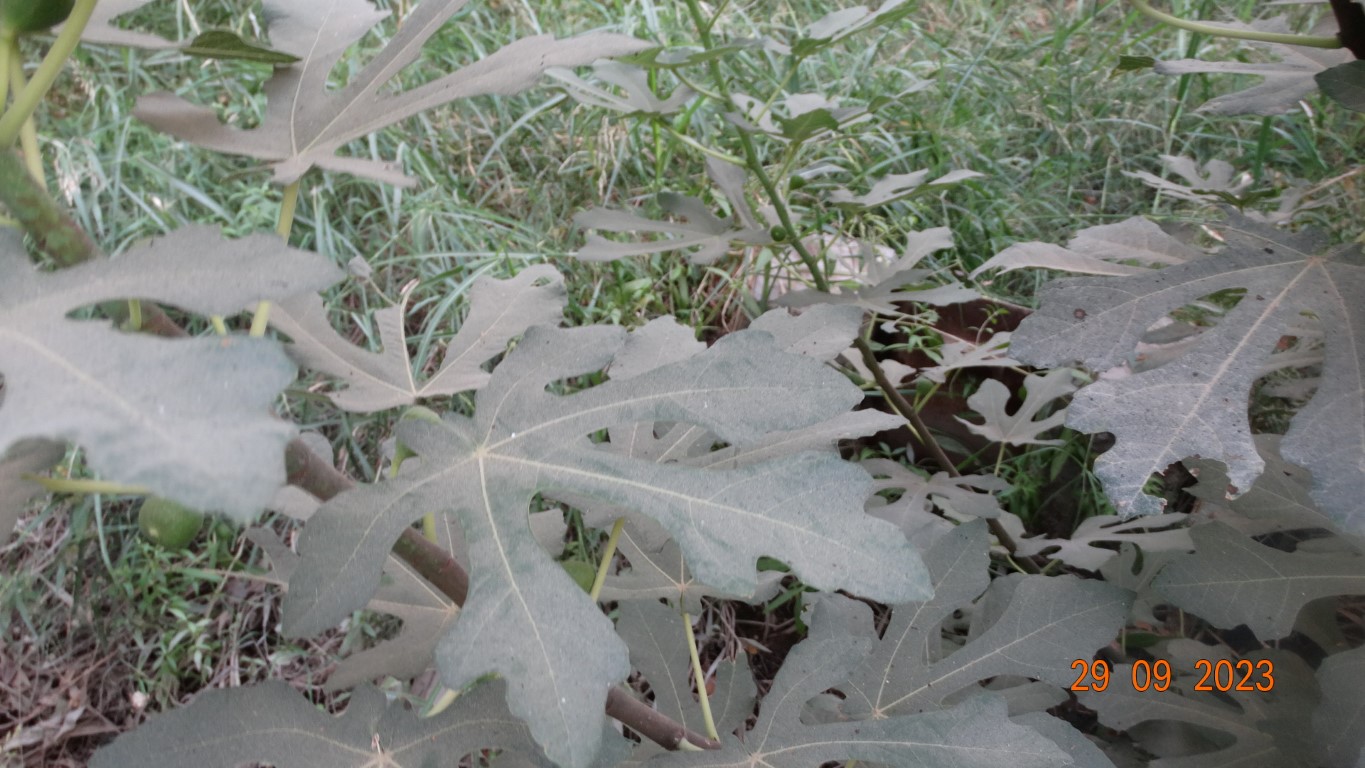
Label: healthy